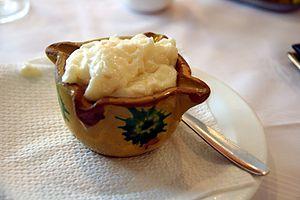
L'aïoli garni ou grand aïoli est une spécialité culinaire traditionnelle des cuisine provençale, cuisine occitane, ainsi que de la cuisine catalane, à base de morue et de légumes cuits entiers, accompagnés d'aïoli dont il tire son nom.
La bourride est une spécialité culinaire traditionnelle des cuisine provençale, cuisine de la Provence méditerranéenne, et cuisine languedocienne, à base de poisson, fruits de mer, et légumes, liés à l'aïoli et à l'huile d'olive. Variante des bouillabaisse ou soupe de poissons à la sétoise, cette soupe de poisson, originaire de Provence et du Languedoc, est particulièrement appréciée de Toulon à Agde.